Petru Lucinschi

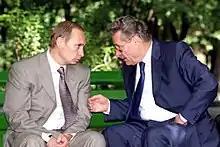
Vladimir Putin and Petru Lucinschi, Chișinău, 17 June 2000.

Lucinschi was elected Moldova's second president in November 1996. Upon his assumption to office, many Western media outlets portrayed him as a Moscow man who remained oriented toward the Soviet past. He was often seen as the lesser evil to Vladimir Voronin from the Party of Communists. Under his leadership, the reforms started by his predecessor Mircea Snegur were continued. It also marked the beginning of Moldova's distance from the nations of the Commonwealth of Independent States and closer relations with the European Union. Over his four years in power, the Lucinschi administration was marked by fierce confrontations in Parliament. He served until 2001, when he called a snap election, and the Parliament voted in favour of Vladimir Voronin.